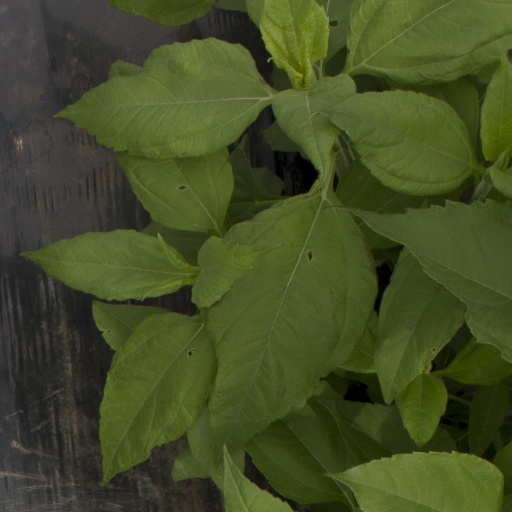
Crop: Jerusalem artichoke